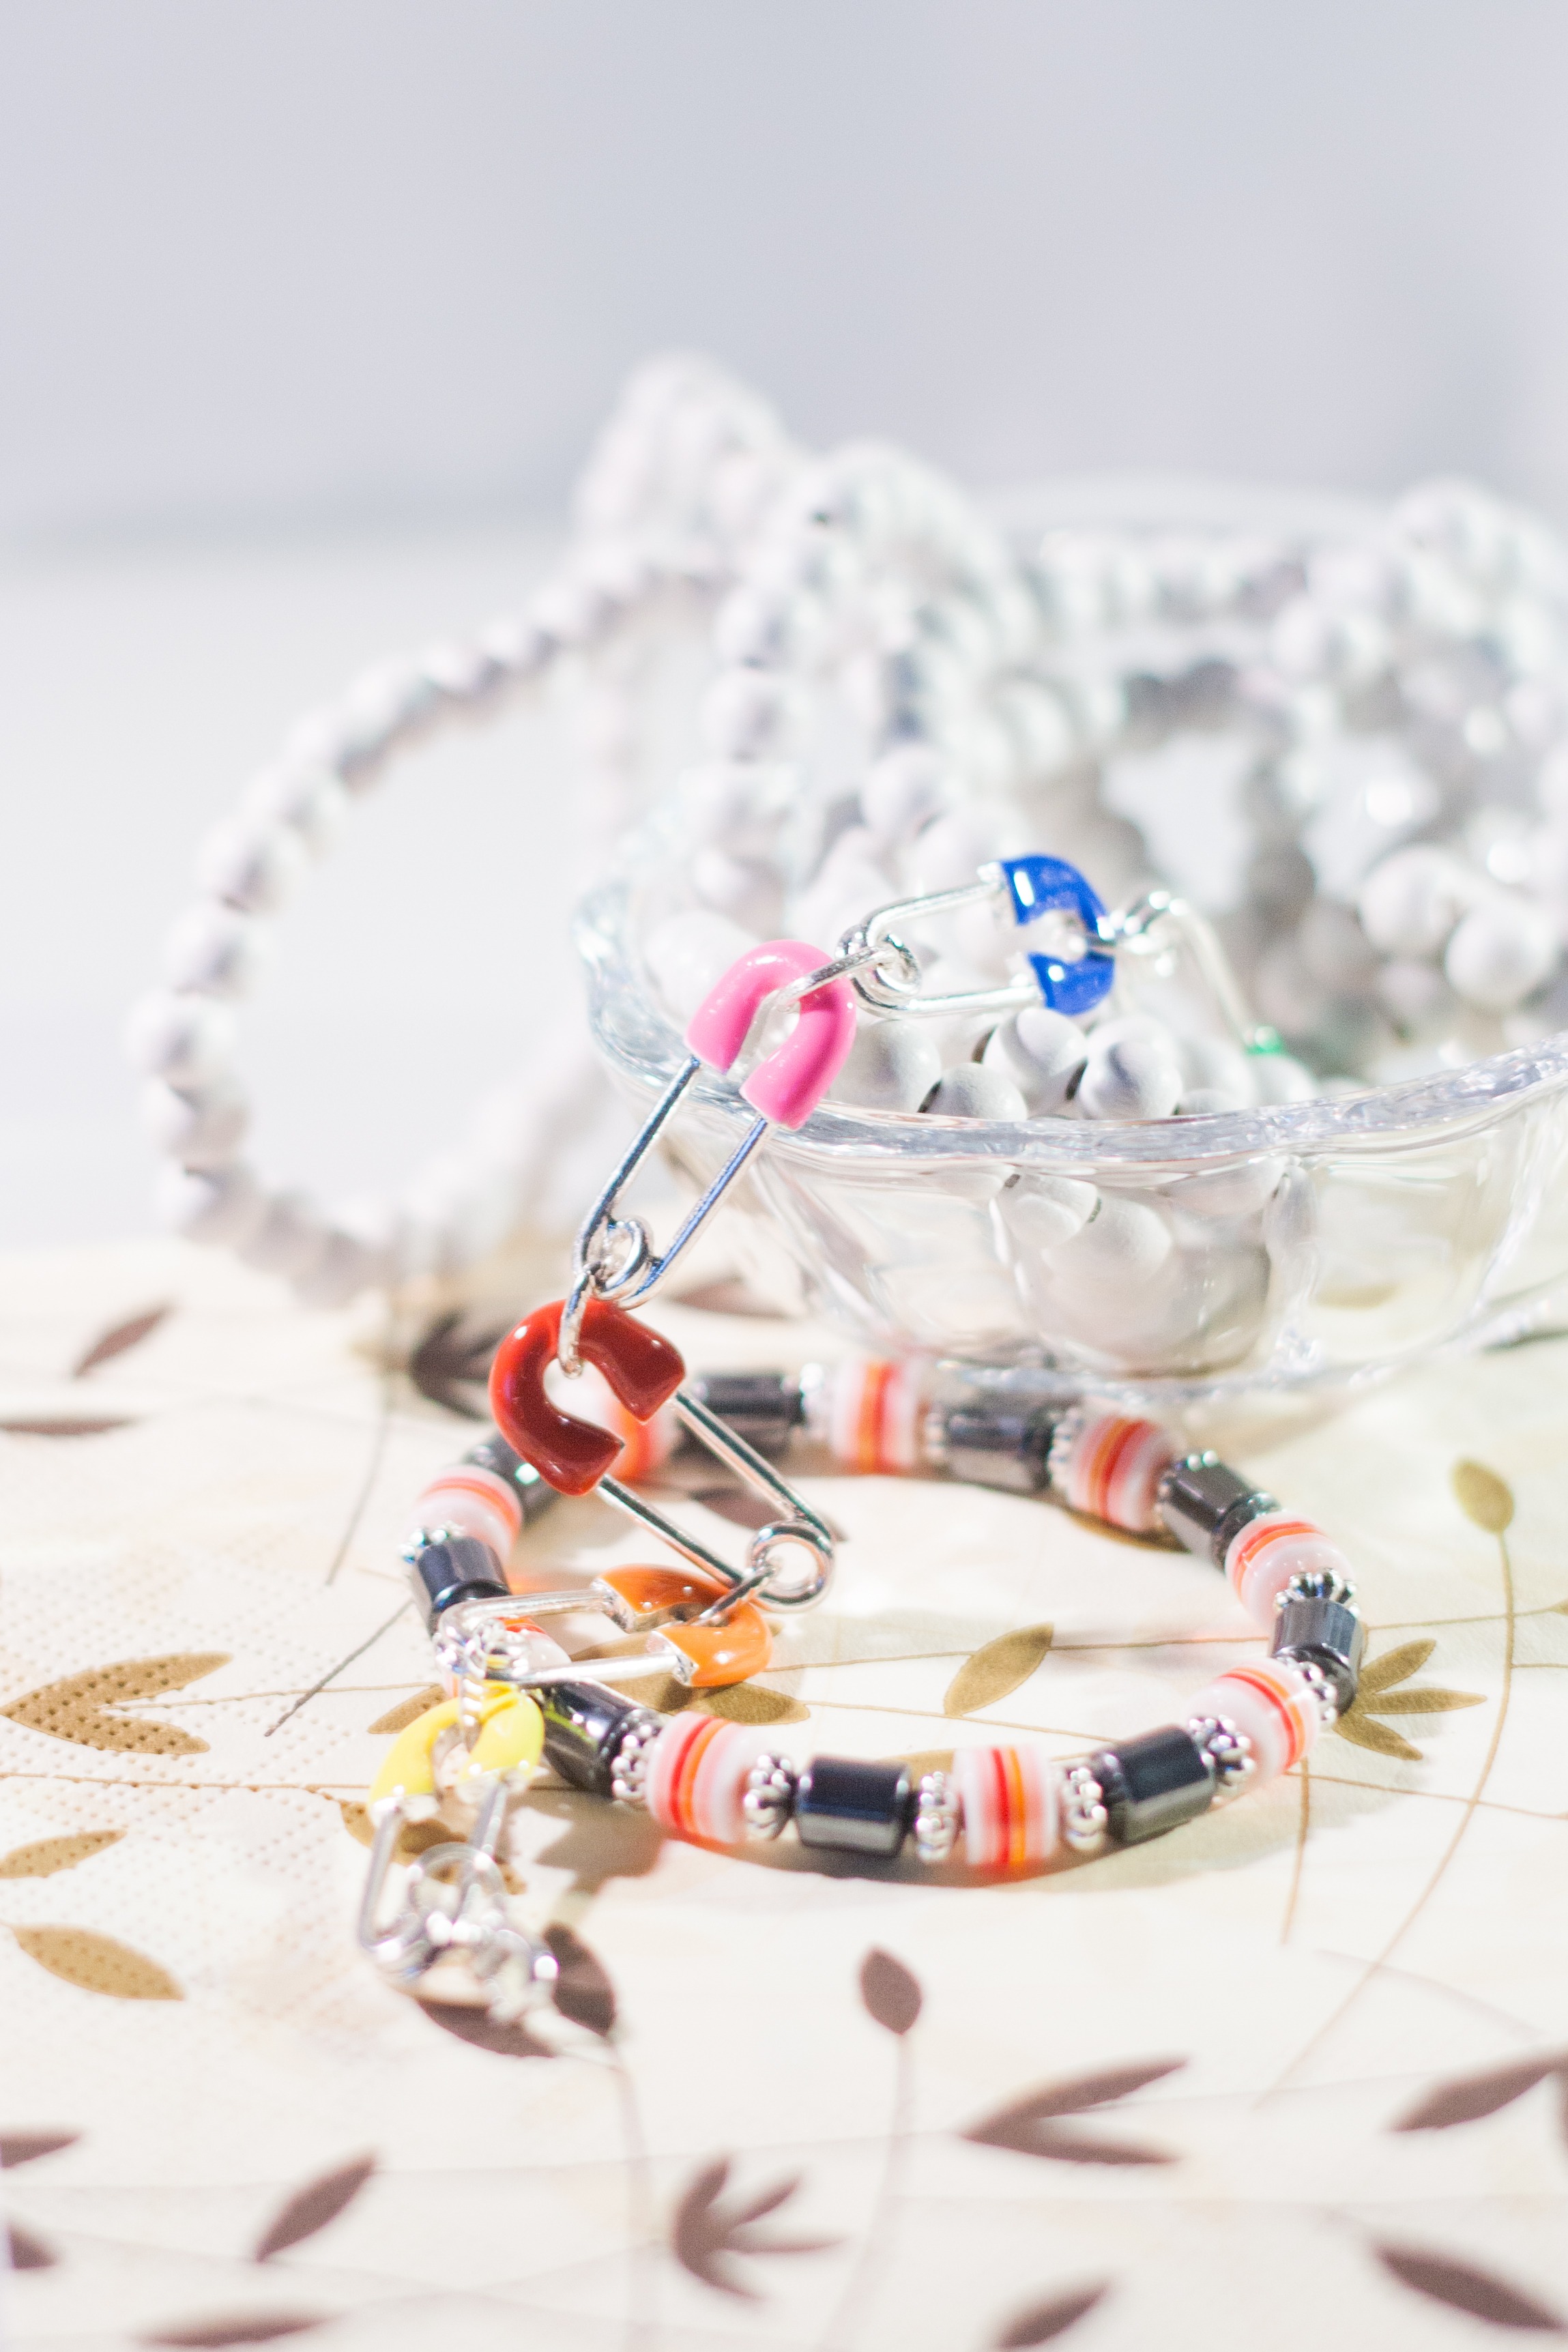
light, petal, bead, jewelry, necklace, jewellery, jewel, art, beads, glass beads, fashion accessory, wood beads, wristlet, glass vessel